Meinisberg

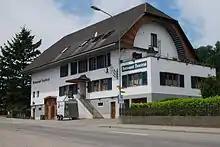
Restaurant Baselstab in Meinisberg

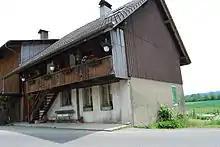
Farmhouse in Meinisberg

Meinisberg has a population of . , 10.4% of the population are resident foreign nationals. Over the last 10 years (2000-2010) the population has changed at a rate of 6.7%. Migration accounted for 4.2%, while births and deaths accounted for 3%.